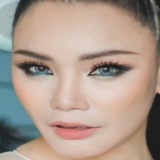
ca sĩ Hồ Quỳnh Hương